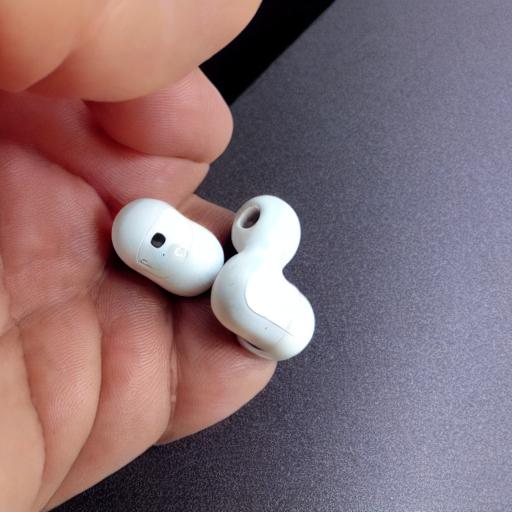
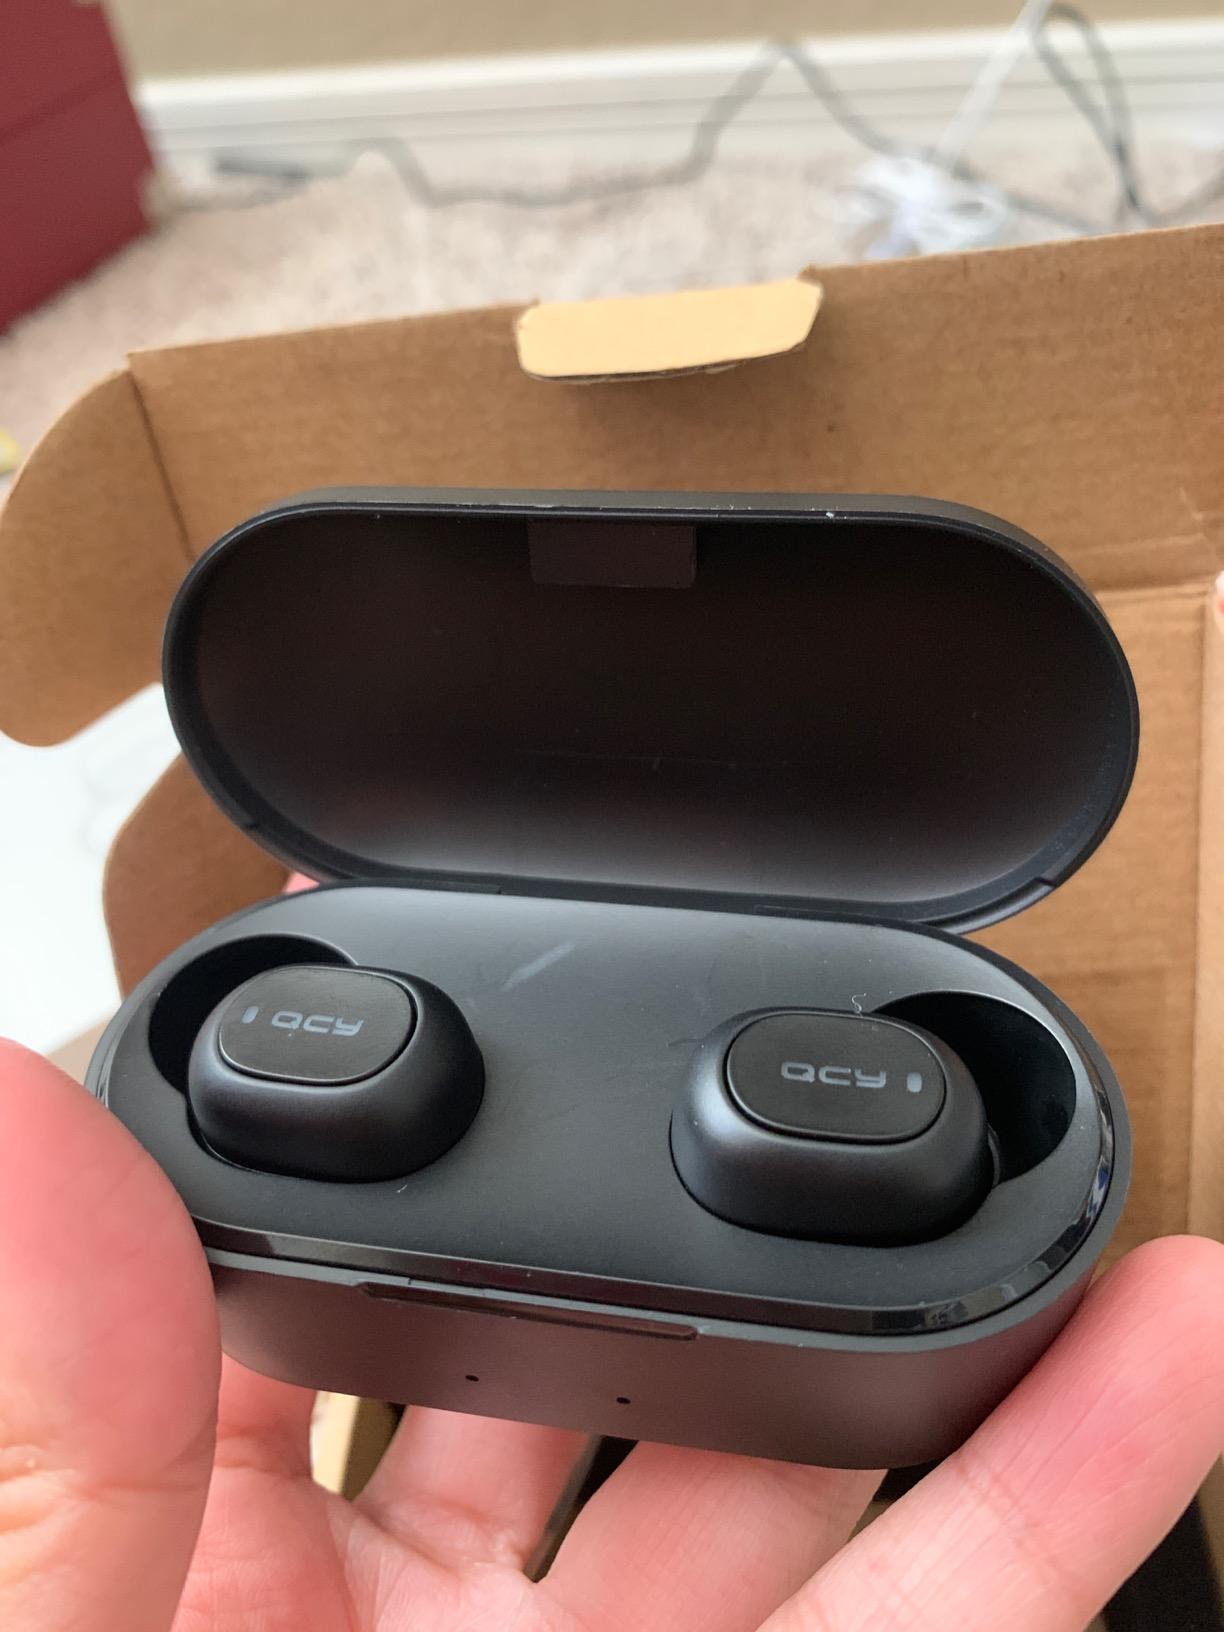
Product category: earbuds
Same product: no